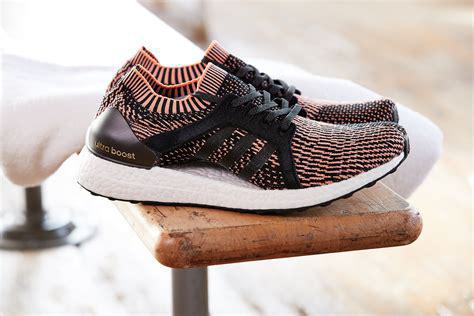
Brand: Adidas
Model: Ultra Boost